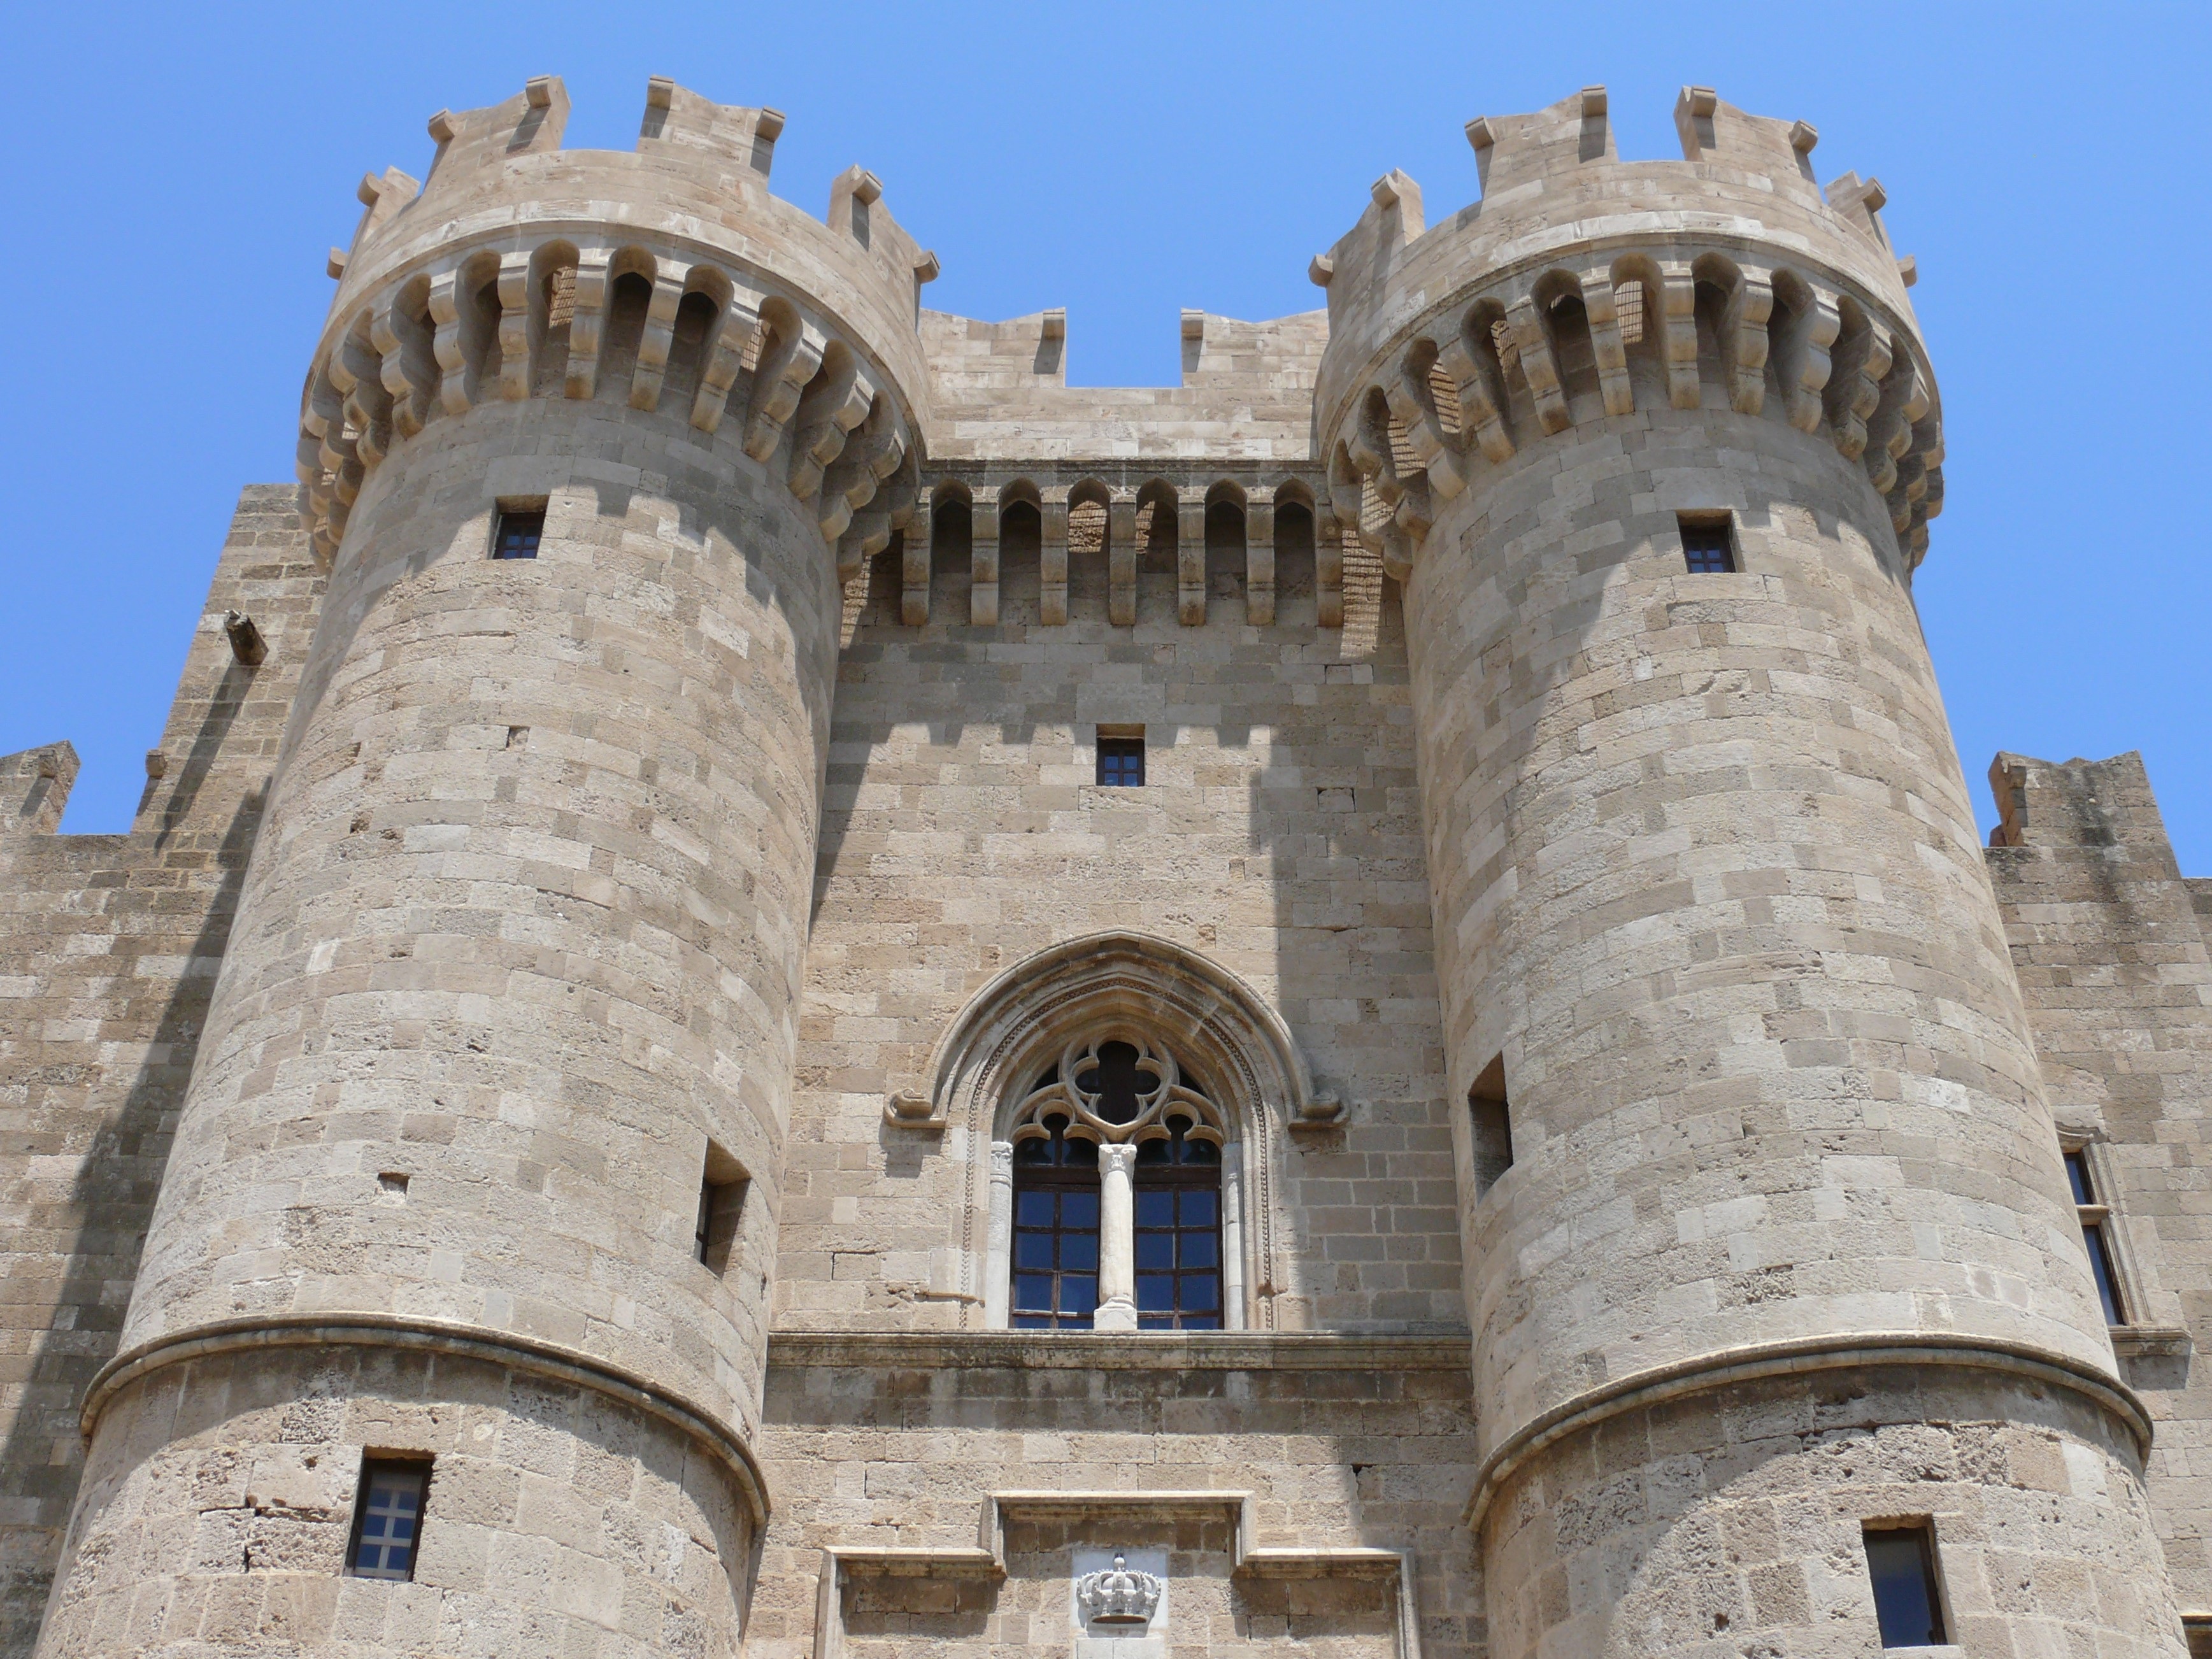
architecture, building, tower, landmark, facade, fortification, place of worship, medieval architecture, monastery, greece, synagogue, fort, basilica, middle ages, knights, rhodes, unesco world heritage site, historic site, palace of the grand masters, ancient history, ancient roman architecture, byzantine architecture